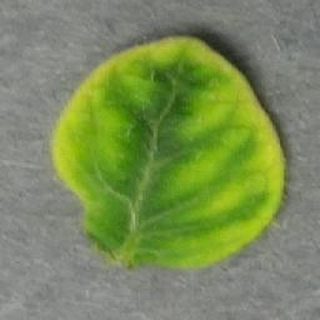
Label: tomato_yellow_leaf_curl_virus